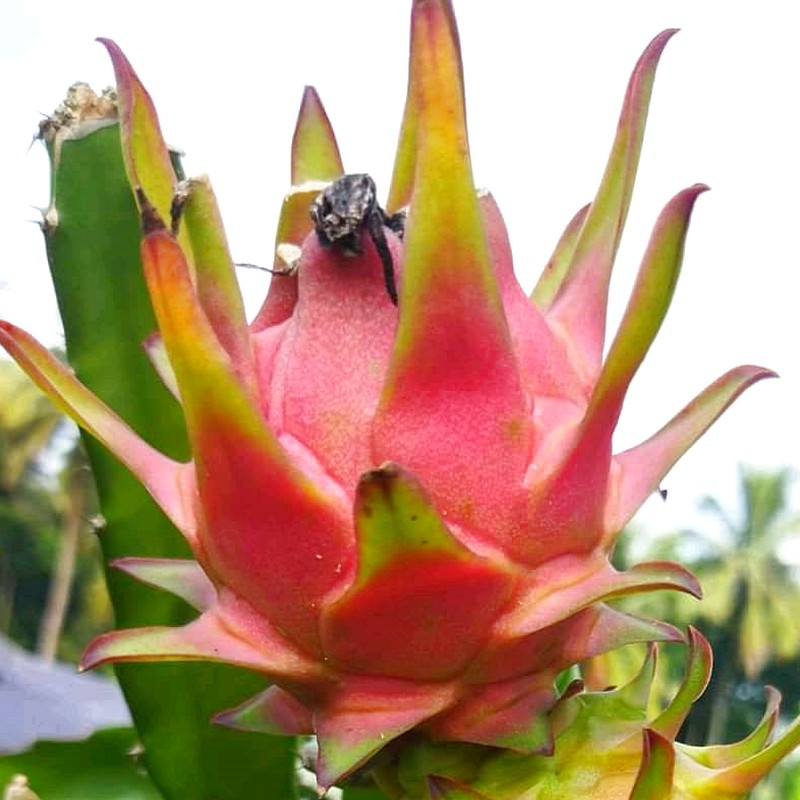
Label: Mature Dragon Fruit